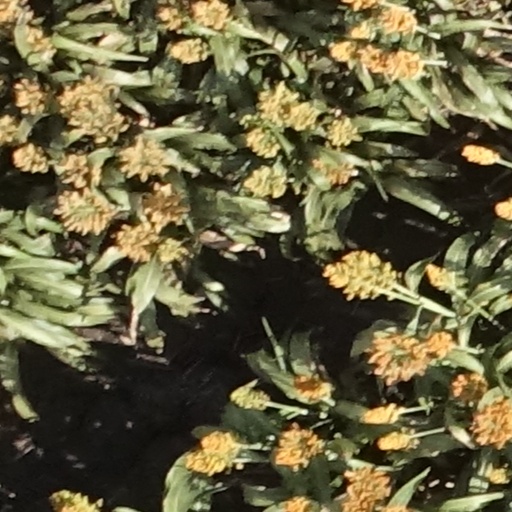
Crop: sorghum